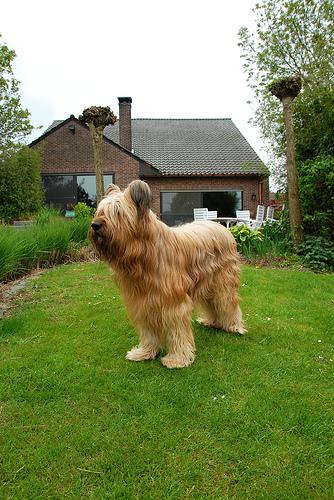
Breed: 230-n000041-briard